Luis Ordaz

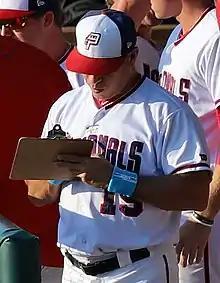
Ordaz with the Potomac Nationals in 2018

Luis Javier Ordaz (born August 12, 1975), is a former Major League Baseball utility infielder and coach. Ordaz played for the St. Louis Cardinals (1997–1999), Kansas City Royals (2000–2002) and Tampa Bay Devil Rays (2006). He bats and throws right-handed.